Freieslebenite

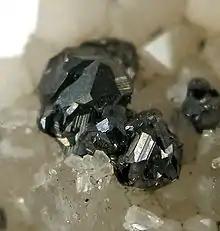
Cluster of twinned freieslebenite crystals on quartz matrix from Neue Hoffnung Gottes Mine, Bräunsdorf, Freiberg District, Erzgebirge, Saxony, Germany (Size: 5.6 × 4.4 × 1.9 cm)

Freieslebenite has a metallic luster and is opaque in transparency. The general colors for freieslebenite are gray, silver and white. It has a whitish-gray streak with a hardness of 2.5 on the Mohs scale. It has an imperfect cleavage and an irregular fracture. The density of freieslebenite is 6.20–6.23 g/cm.